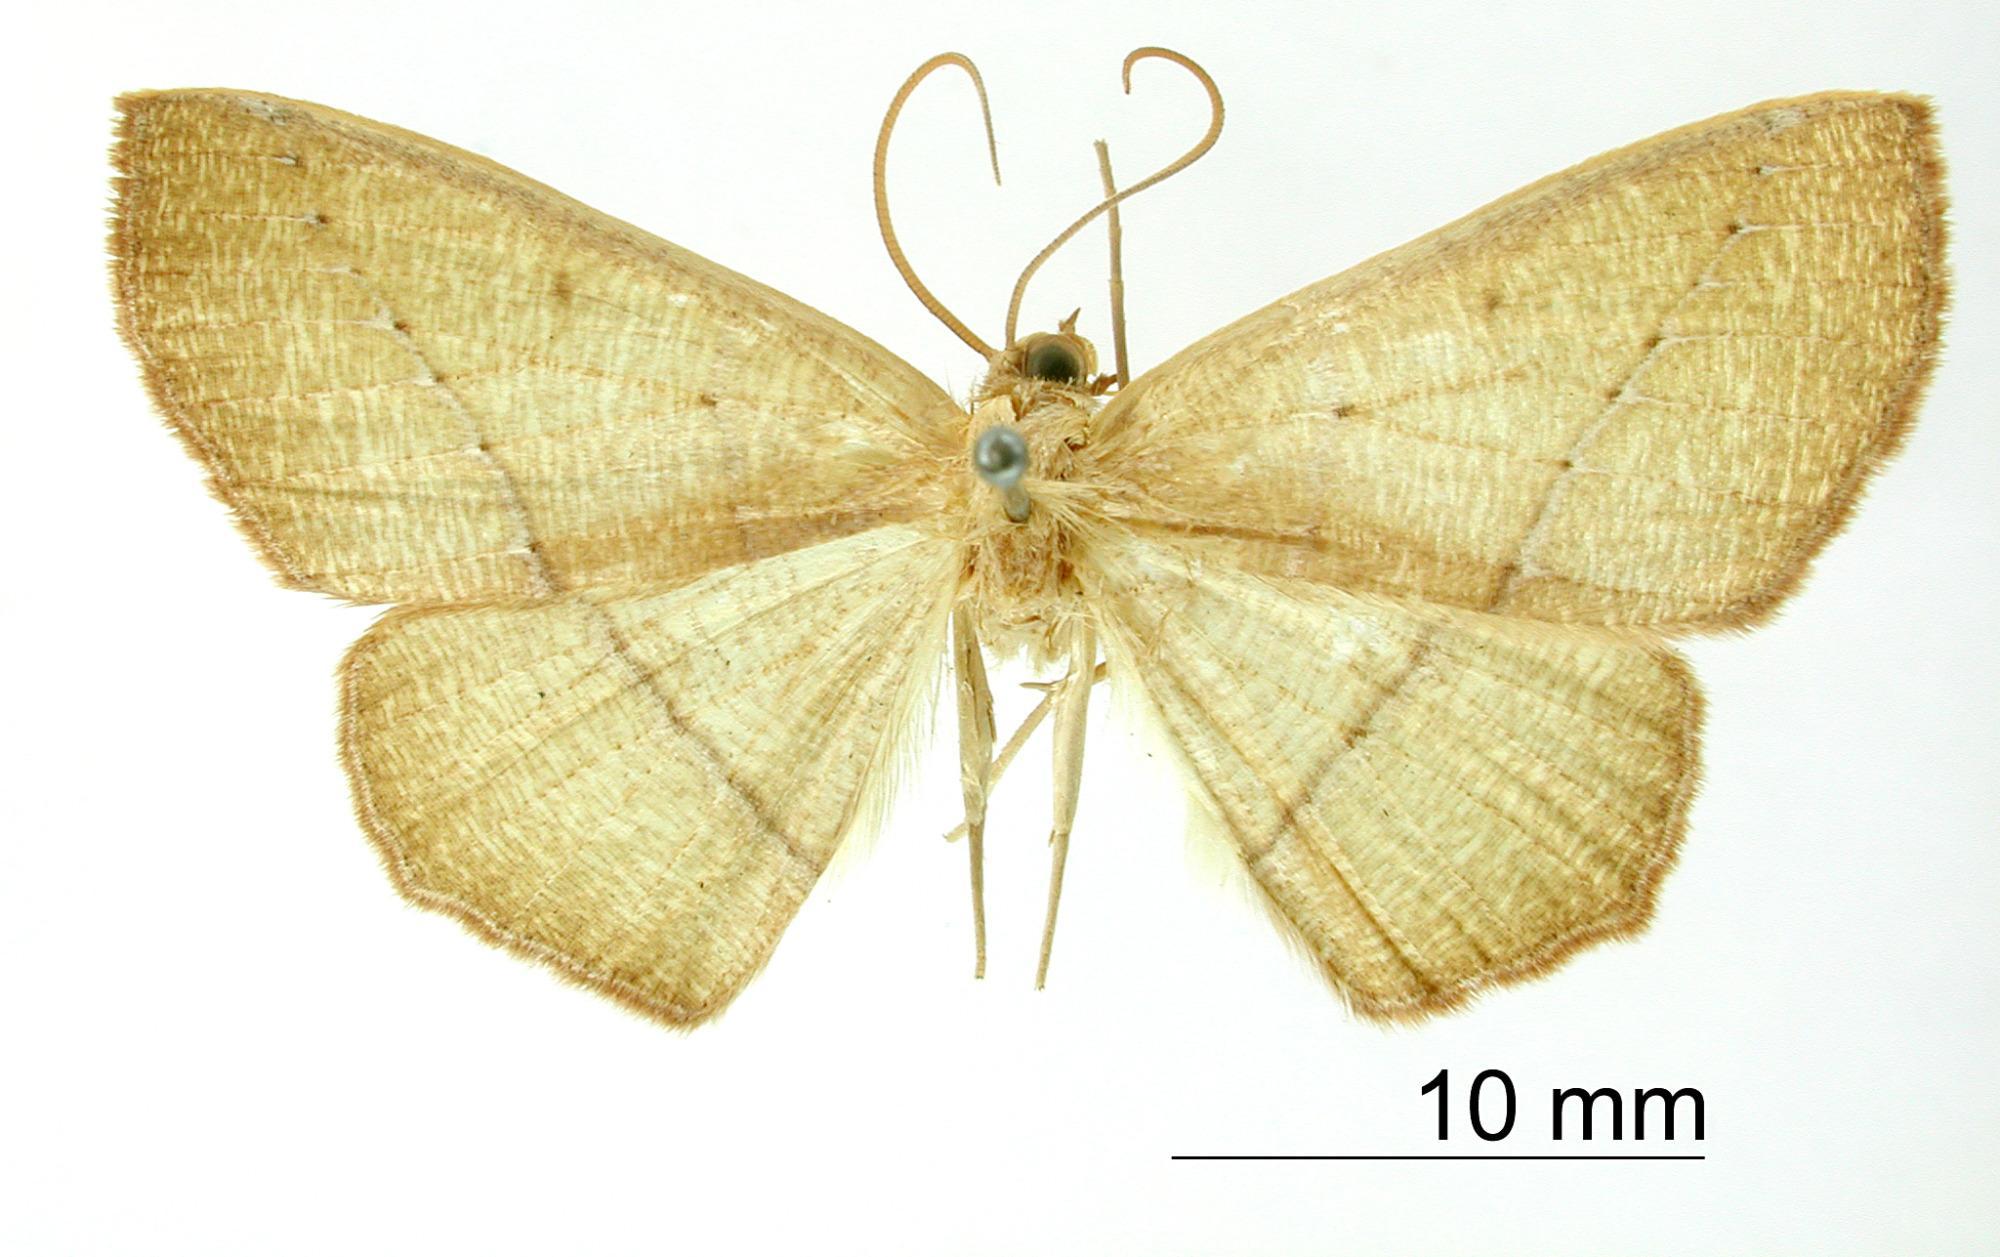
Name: Periclina cervinoides
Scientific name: Periclina cervinoides Schaus, 1911
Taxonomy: Animalia, Arthropoda, Insecta, Lepidoptera, Geometridae, Ennominae
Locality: Juan Vinas, Costa Rica